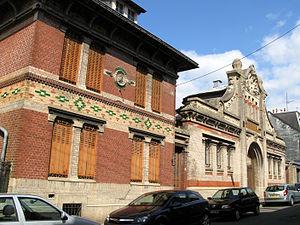
Abbeville (Somme, France) - Les bains-douches.
Ce tableau présente la liste de tous les monuments historiques classés ou inscrits dans la ville de Abbeville, Somme, en France.
Les bains-douches d'Abbeville sont un monument historique d'Abbeville dans le département de la Somme.